Jan Valerián Jirsík

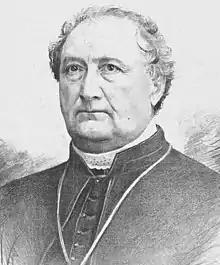
Jan Jirsik; portrait by Jan Vilímek

Jan Valerián Jirsík (19 June 1798, Kácov – 23 February 1883, České Budějovice) was a Roman Catholic clergyman, who was appointed the fourth Bishop of České Budějovice in 1851.